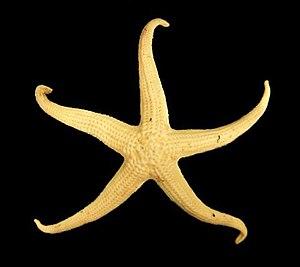
Les Neomorphaster sont un genre d'étoiles de mer abyssales, de la famille des Stichasteridae.